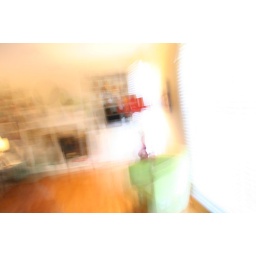
running through the house snapping pictures to show the mobility provided by the figure eight floor plan